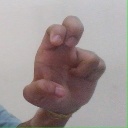
अक्षर: अ